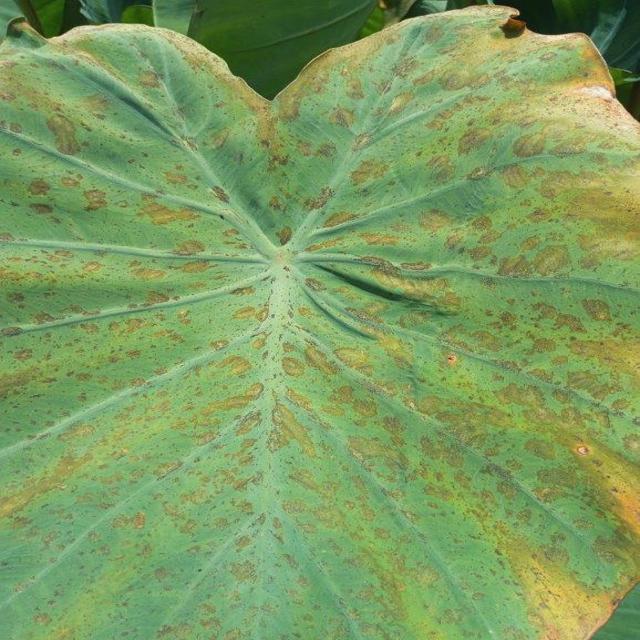
Label: Mid_Blight